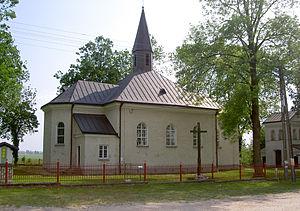
Księżpol est un village polonais de la gmina de Księżpol dans le powiat de Biłgoraj de la voïvodie de Lublin dans l'est de la Pologne.